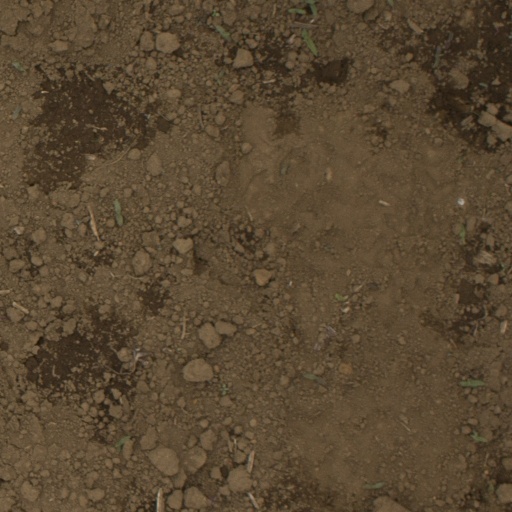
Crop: Jerusalem artichoke